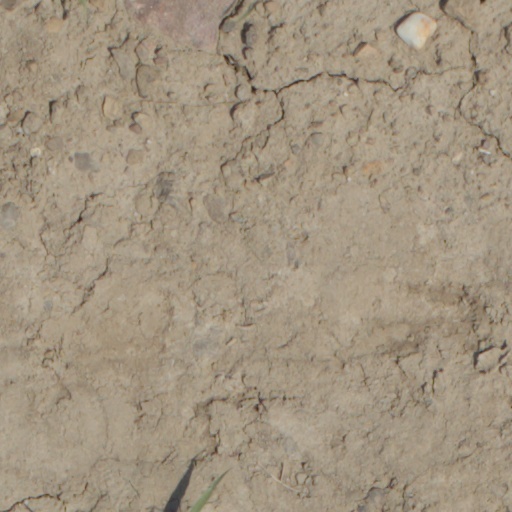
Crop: wheat